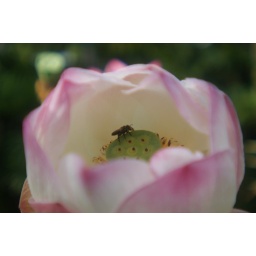
The fruit within the flower